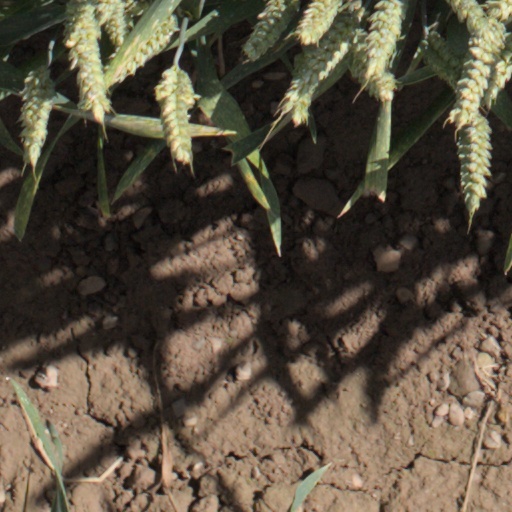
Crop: wheat